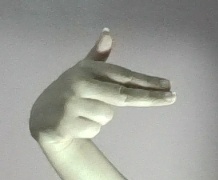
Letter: ghain